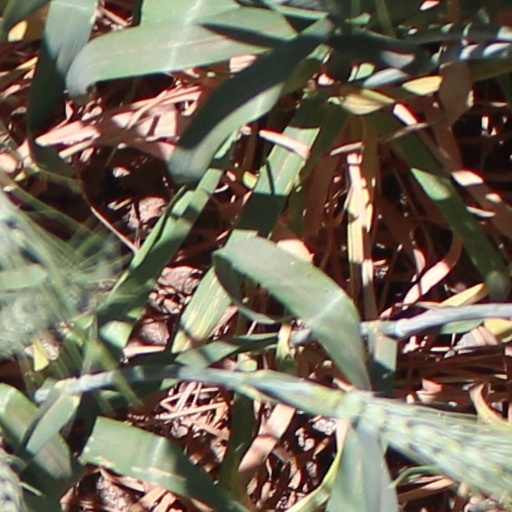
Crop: wheat